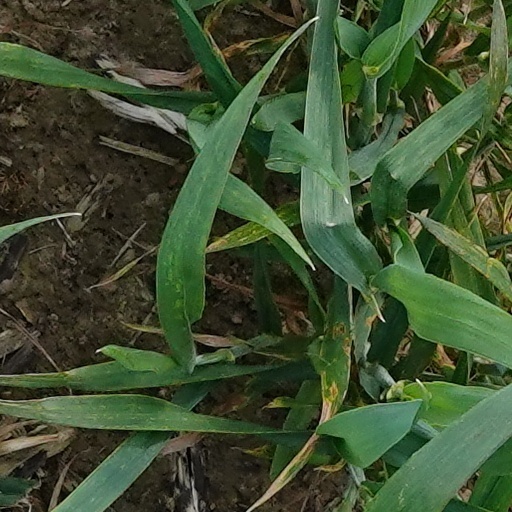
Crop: wheat